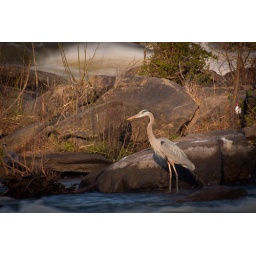
A great blue heron searches for food along the rocks and a small island in the middle of the river.